Mushika dynasty

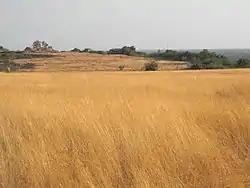
Madayi Para

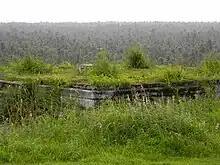
Madayi Fort remains

The primary resource base for the Ezhimala polity (in the early historic period) and the Mushika state (medieval) was Indian Ocean spice trade (esp. pepper, cardamom and other spices from the interior hills) rather than agriculture (wet paddy cultivation). Ezhimala Hill was the first landfall on the Malabar Coast for the sailors in the Arabian Sea. Other famous (medieval) ports in the country included Madayi, Valapattanam and Dharmapattanam (Dharmadam).